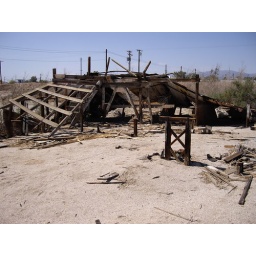
A once-coveted beach front house taken over by over-salinated flood waters.